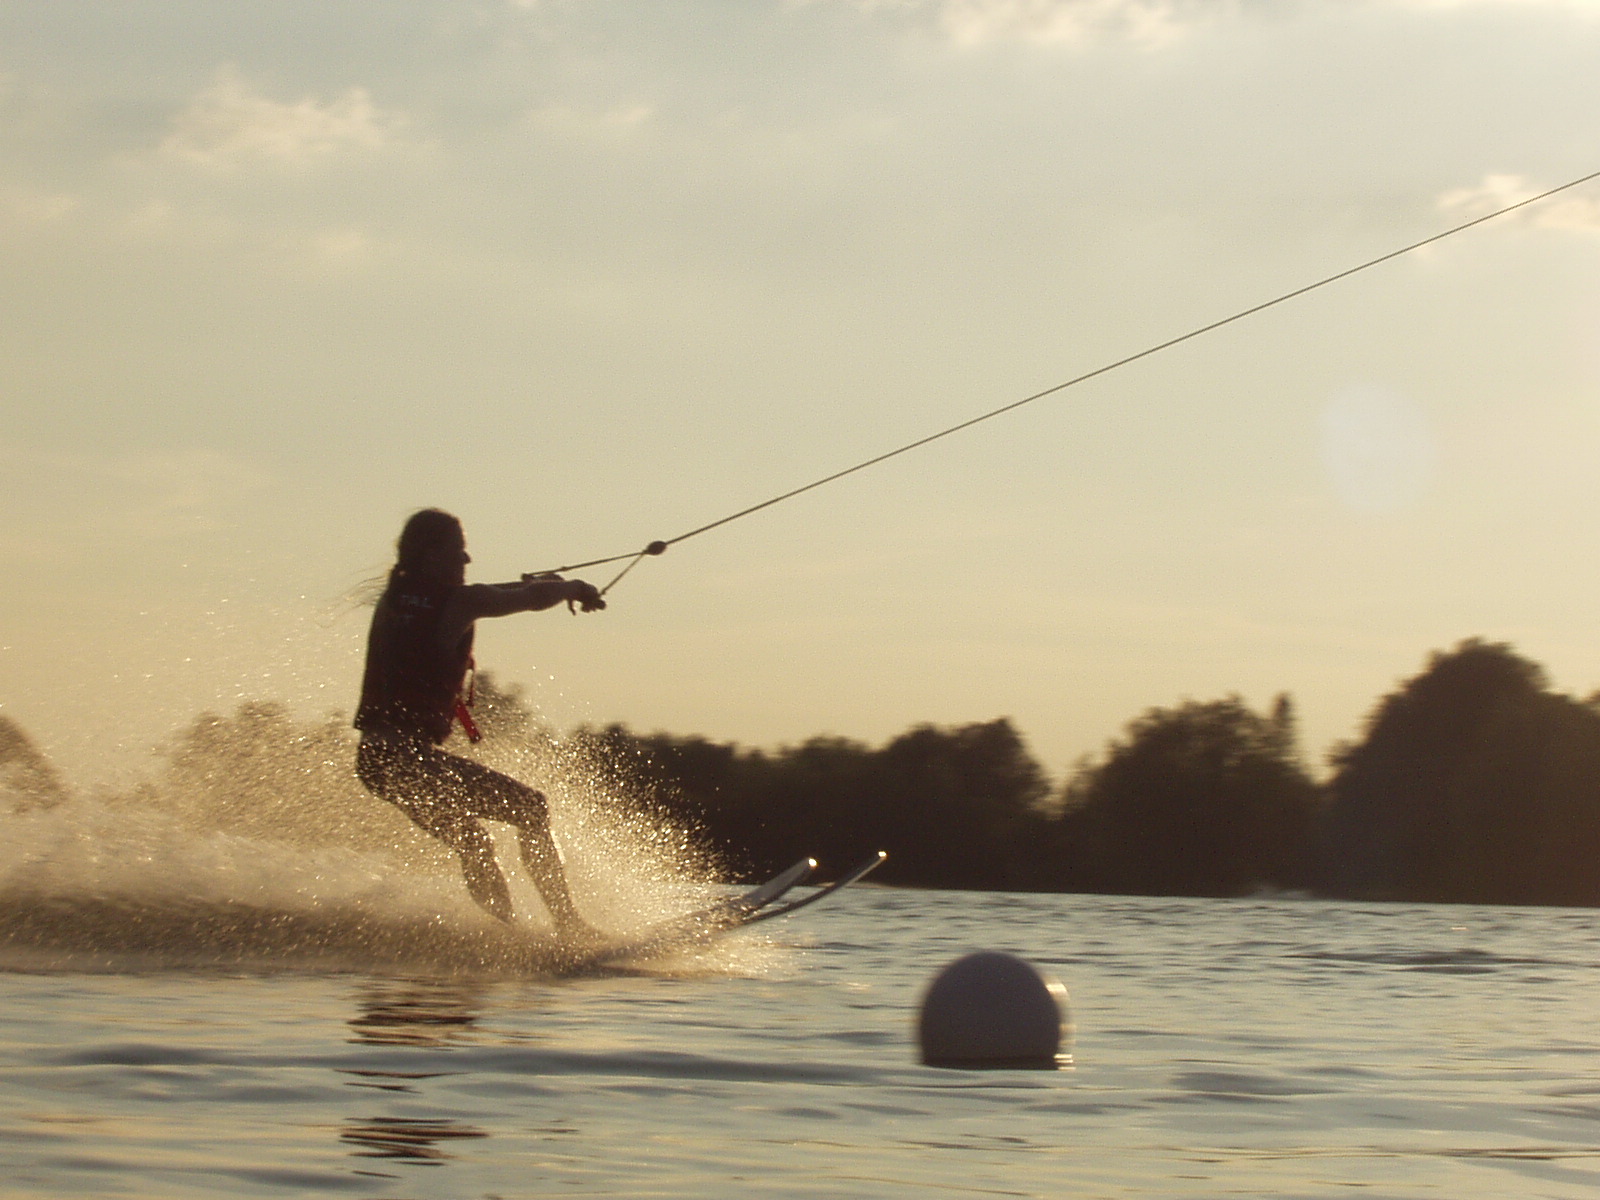
beach, sea, water, morning, wave, paddle, surfboard, toy, wakeboarding, sports, kitesurfing, water sports, water sport, waterskiing, boardsport, surfing equipment and supplies, kite sports, surface water sports, water skiing